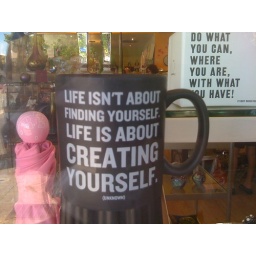
I spotted this in a store window right after depositing my severance checks.